Lamb waves

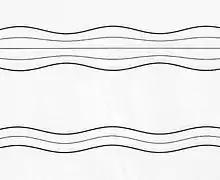
Figure 1: Upper and lower, respectively:Extensional (S) mode with formula_1.Flexural (A) mode with formula_2.(This is a simplified graphic. It is based on the "z" component of motion only, so it does not render the distortion of the plate precisely.)

In general, elastic waves in solid materials are guided by the boundaries of the media in which they propagate. An approach to guided wave propagation, widely used in physical acoustics, is to seek sinusoidal solutions to the wave equation for linear elastic waves subject to boundary conditions representing the structural geometry. This is a classic eigenvalue problem.